Rationalism

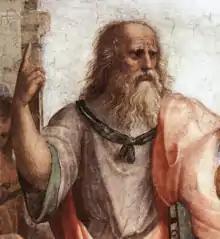
Plato in "The School of Athens", by Raphael

Plato held rational insight to a very high standard, as is seen in his works such as Meno and The Republic. He taught on the Theory of Forms (or the Theory of Ideas) which asserts that the highest and most fundamental kind of reality is not the material world of change known to us through sensation, but rather the abstract, non-material (but substantial) world of forms (or ideas). For Plato, these forms were accessible only to reason and not to sense. In fact, it is said that Plato admired reason, especially in geometry, so highly that he had the phrase "Let no one ignorant of geometry enter" inscribed over the door to his academy.